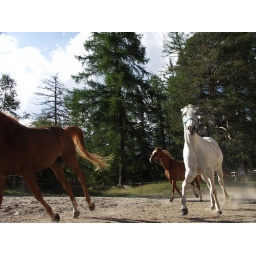
Speeding home to the boxes for feeding (San Jon in the Engadine)!